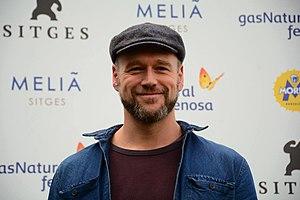
Elliot Cowan est un acteur britannique né à Londres le 9 juillet 1976. Il a joué au cinéma mais surtout à la télévision, en particulier dans les deux épisodes d'Egypt où apparaît Jean-François Champollion et dans Orgueil et Quiproquos où il tient le rôle de M. Darcy. Il est aussi acteur de théâtre et musicien.